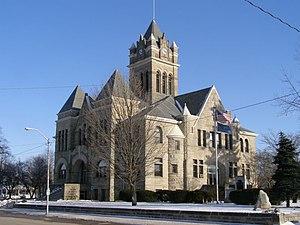
La ville de Winamac est le siège du comté de Pulaski, situé dans l'Indiana, aux États-Unis.